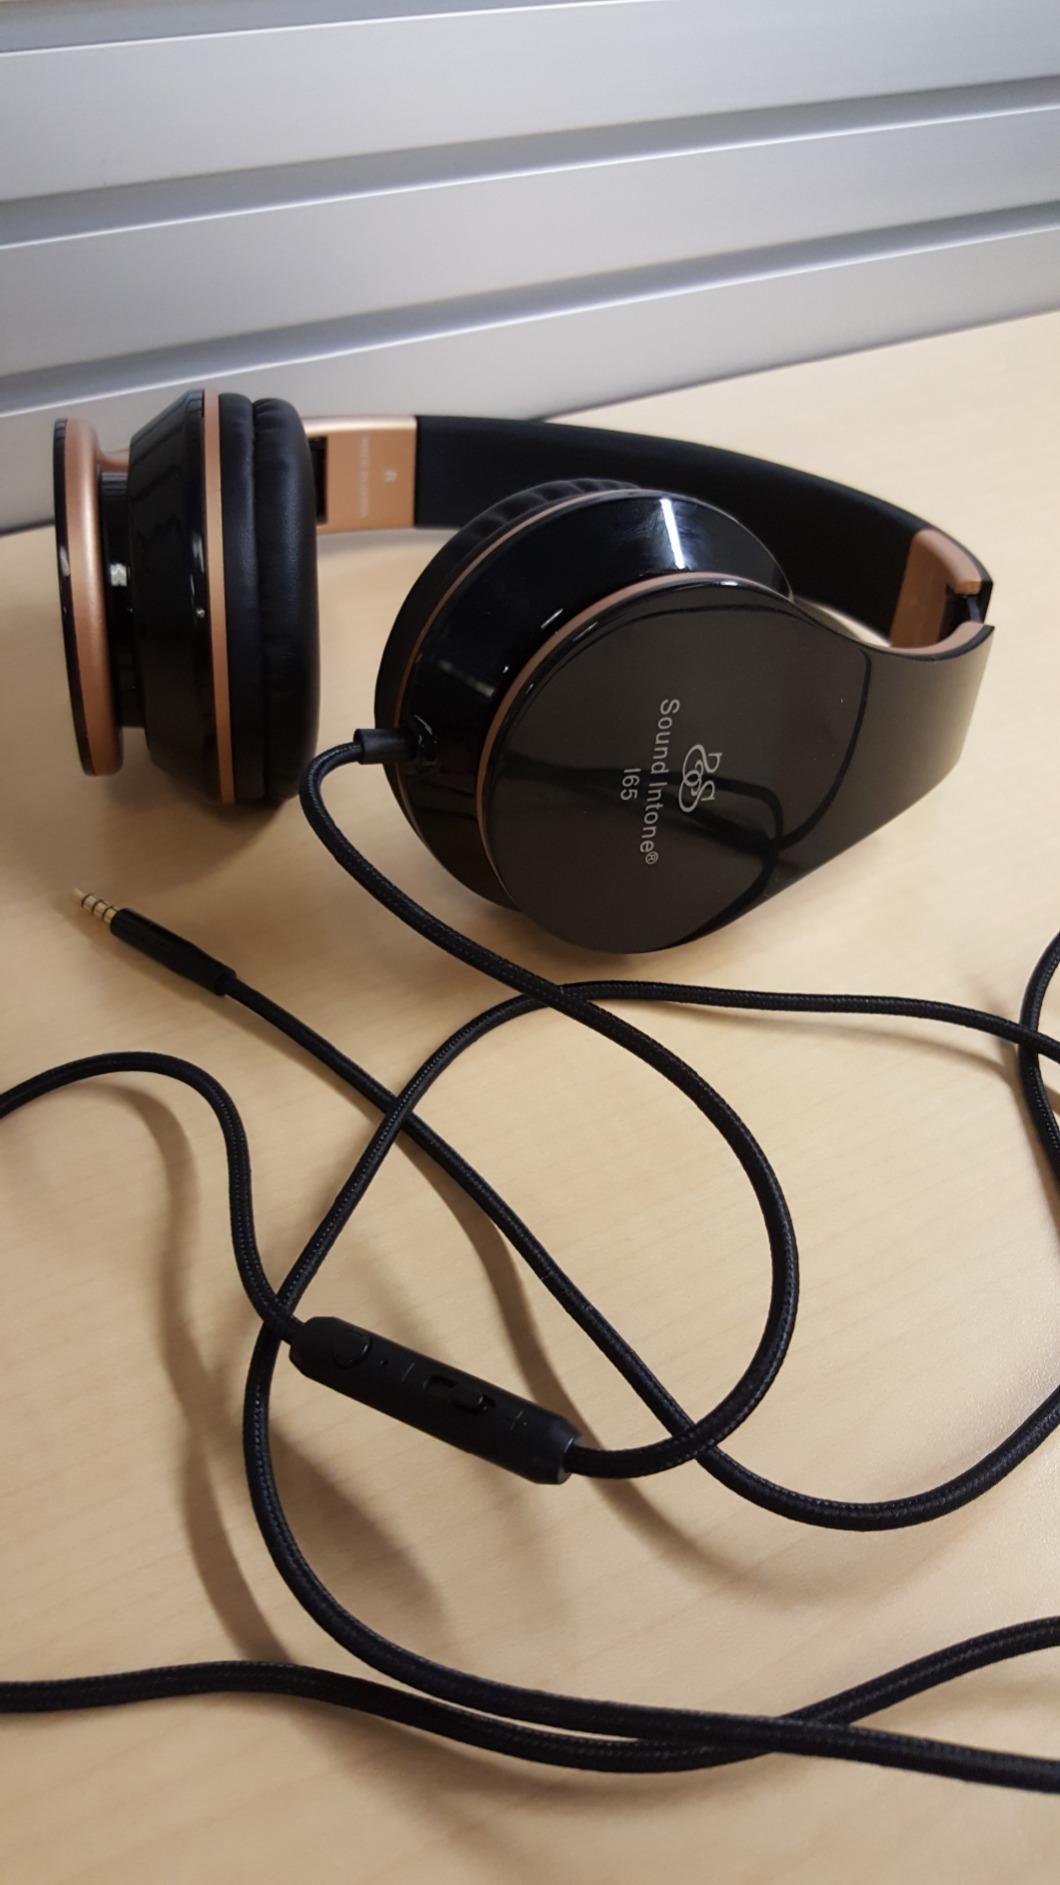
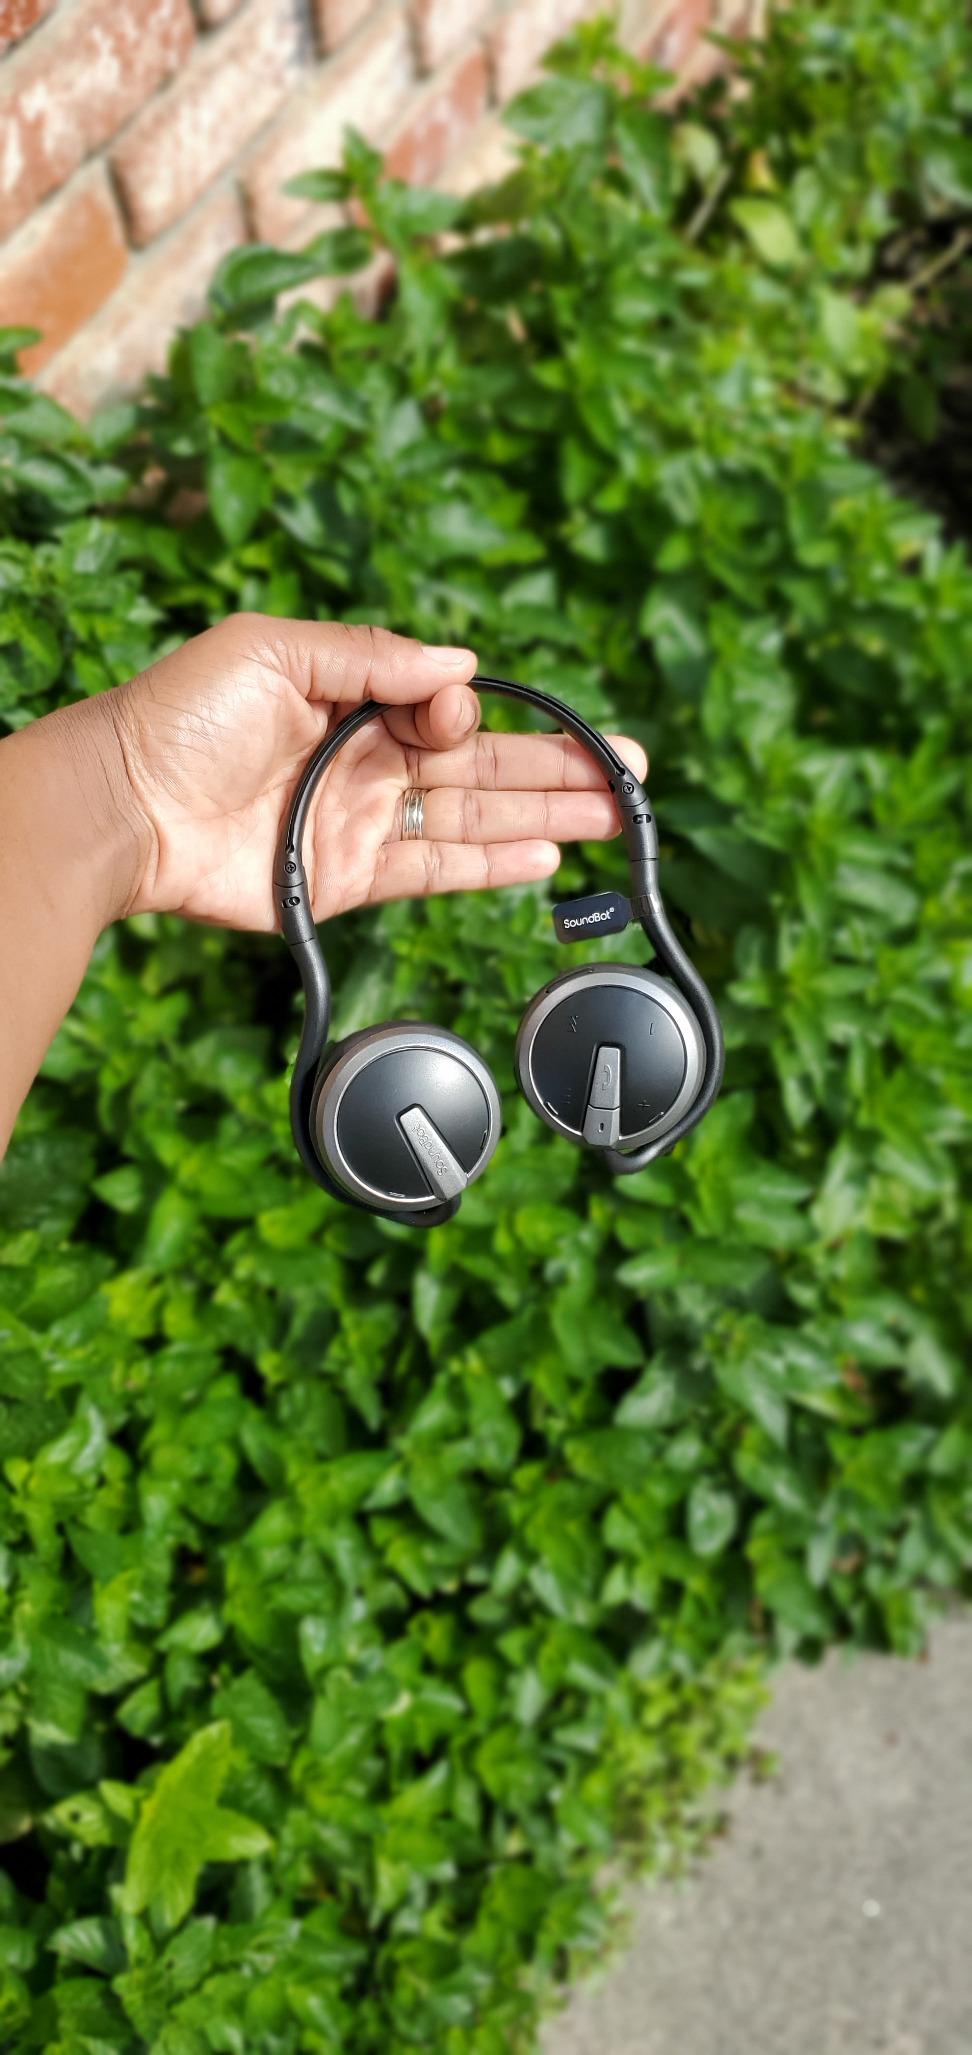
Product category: headphones
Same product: no